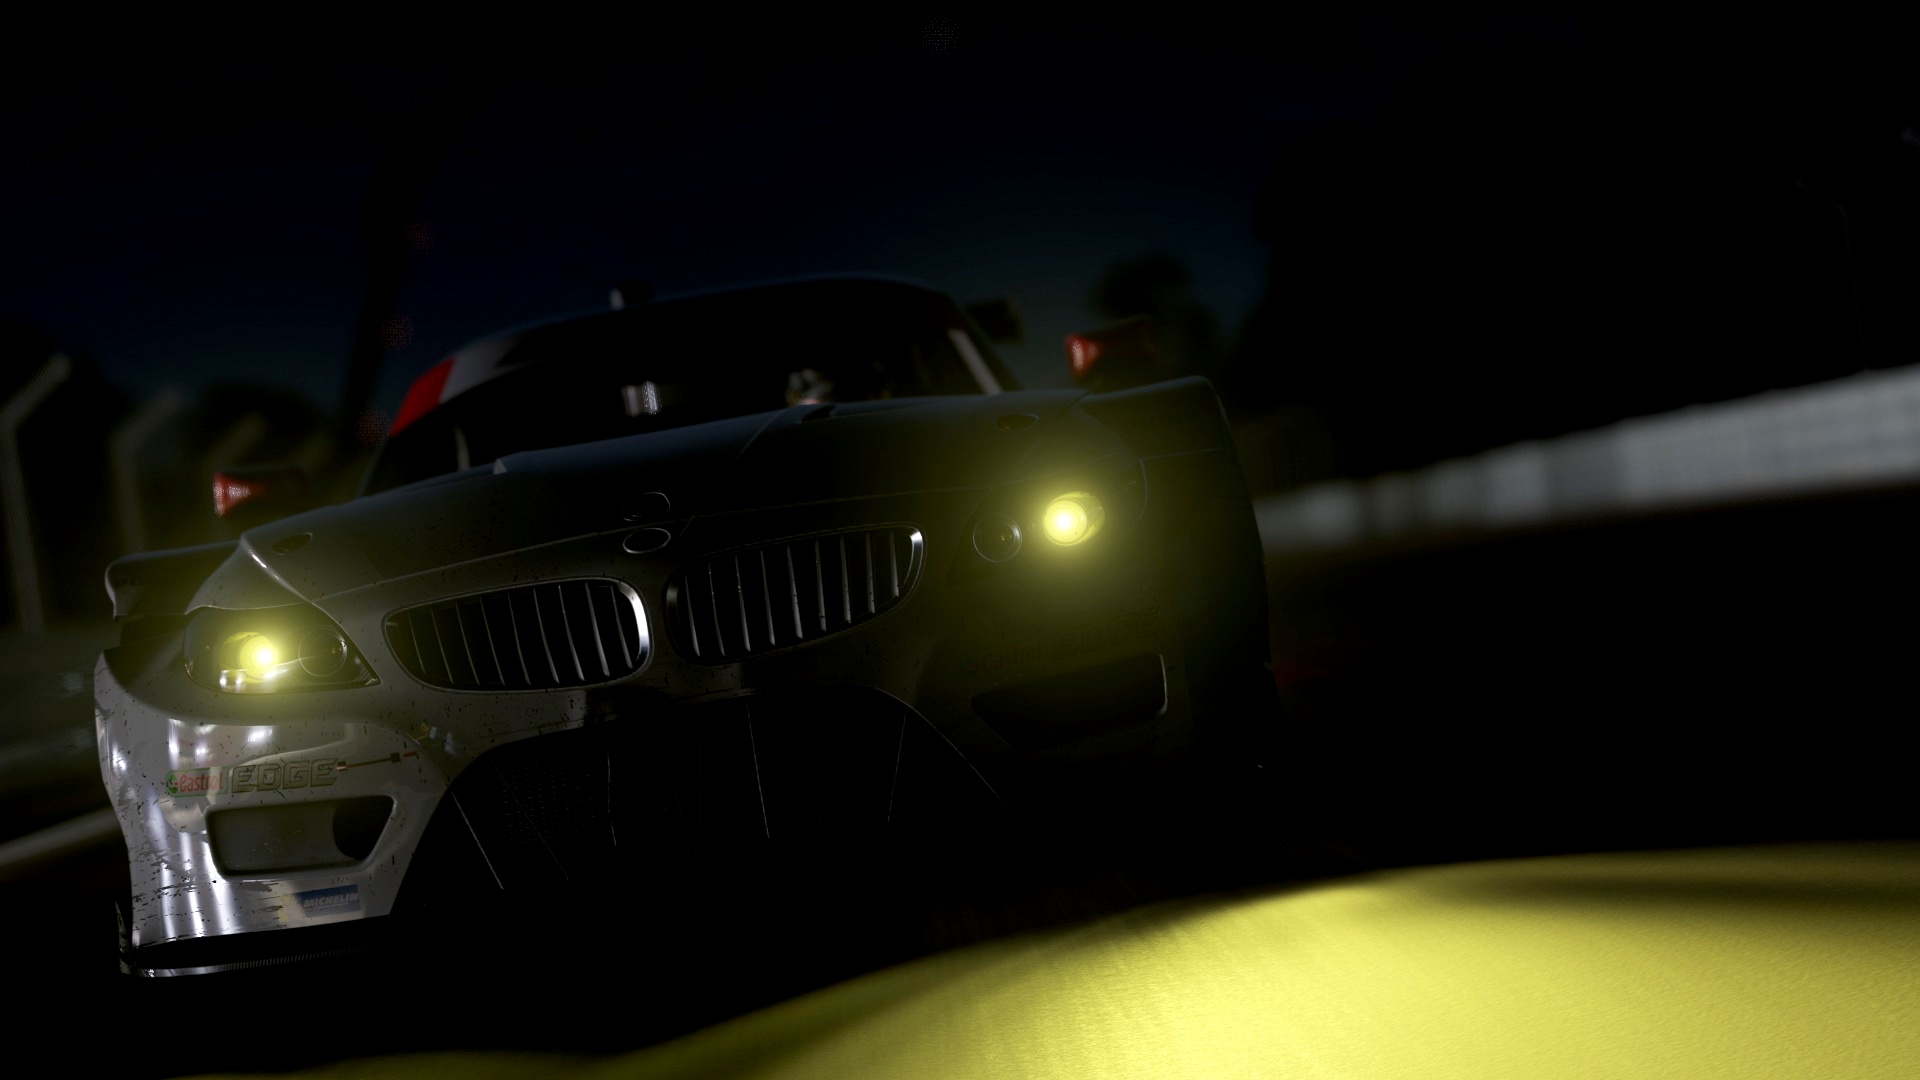
light, car, wheel, vehicle, sports car, bumper, supercar, bmw, land vehicle, automobile make, automotive exterior, automotive design, luxury vehicle, executive car, sports sedan